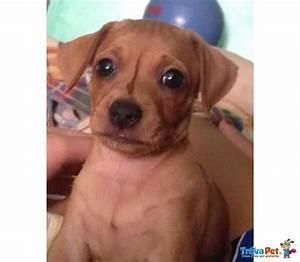
dog